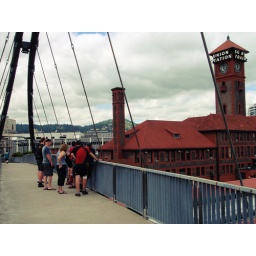
Awesome ride led by knowledge titan Andrew. Learned about steam powered trains, boats, helicopters, kitchen appliances and bikes